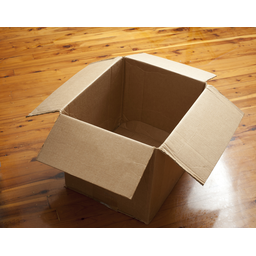
Label: cardboard